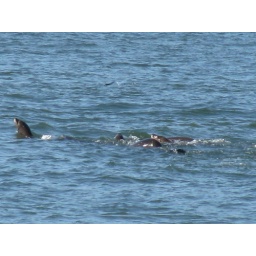
every sea animal in the bay area was at baker beach this afternoon right off the shore